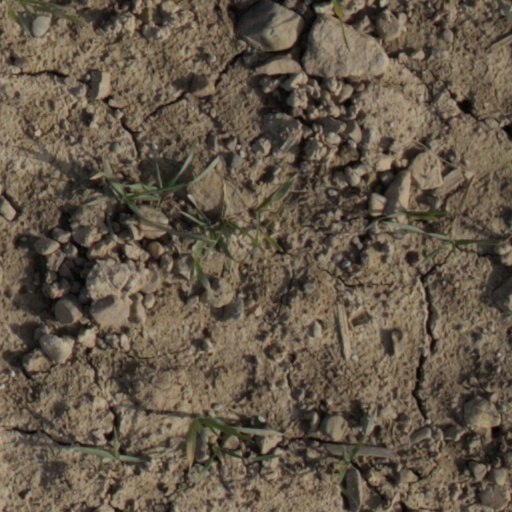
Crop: wheat